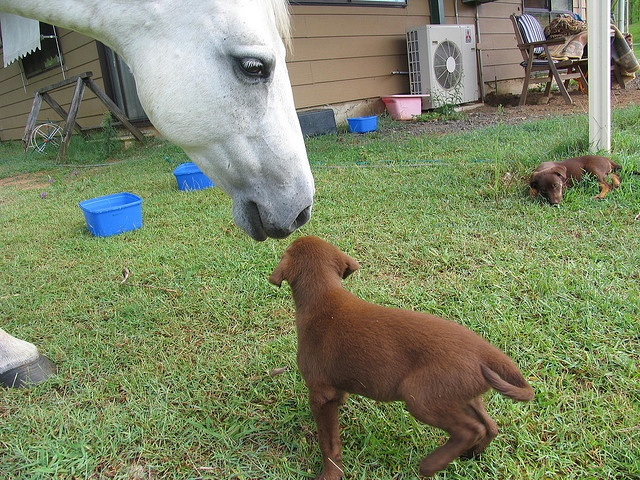
A horse standing over a little puppy .
A couple of animals that are touching each other.
a white and black horse is looking at a a brown dog and some grass
A young put is making friends with a horse.
A horse and a dog stand together outside.